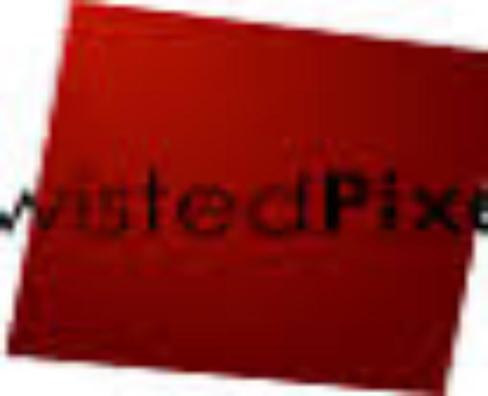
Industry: Others